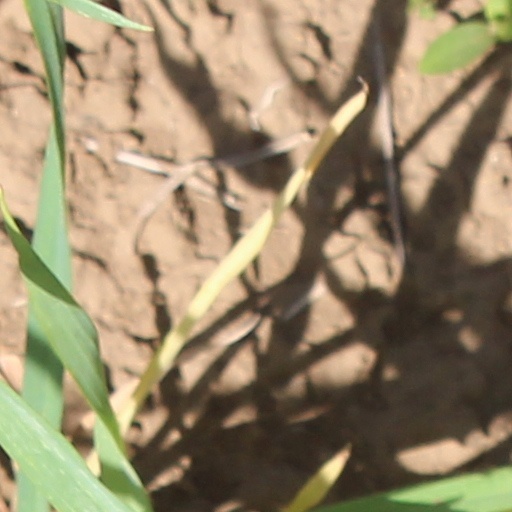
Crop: wheat